Battle of Hébuterne

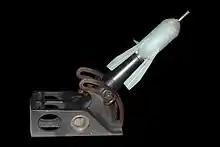

An attack on Toutvent Farm, from Beaumont-Hamel was a secondary effort for the larger scheme. The Second Army could conduct the attack if Joffre allotted more ammunition; surplus heavy artillery was transferred to Lorraine front and mortars to the Tenth Army, which left the Second Army with sixty heavy guns for the attack; Castelnau asked for more ammunition to be sure of destroying the German fortifications. As the preliminaries were complete, the attack could begin in four days and on 24 May, Joffre approved the plan, granted the extra ammunition and another 24 mortars. French reconnaissance found no sign of German troop or artillery transfers from the 2nd Army, which had eleven German divisions opposite, from Berles-au-Bois to the Oise, to the 6th Army at Arras.